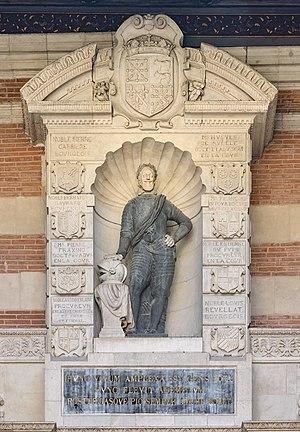
Le Capitole est un monument de la ville française de Toulouse, qui abrite aujourd’hui l'Hôtel de ville et le théâtre du Capitole. Sa construction a été décidée par les Capitouls en 1190, afin d’y établir le siège du pouvoir municipal. Il est l’emblème de la ville et c’est l’emplacement du pouvoir municipal depuis plus de huit siècles. Le Capitole est entouré par la place du Capitole à l'ouest, la rue de la Pomme et la rue du Poids de l'Huile au sud, le square Charles-de-Gaulle et la rue Ernest Roschach à l'est et la rue Lafayette au nord.
Eaunes est une commune française située dans le département de la Haute-Garonne, en région Occitanie.
Au XVIᵉ siècle, la Renaissance, qui prônait le retour aux modèles de l'Antiquité romaine, se diffusa en Europe depuis l'Italie par le biais notamment de traités et gravures se référant au traité De Architectura de Vitruve, théoricien romain de l'architecture antique. Chaque foyer d'érudition et de création réinterpréta ces nouvelles références selon ses traditions locales.